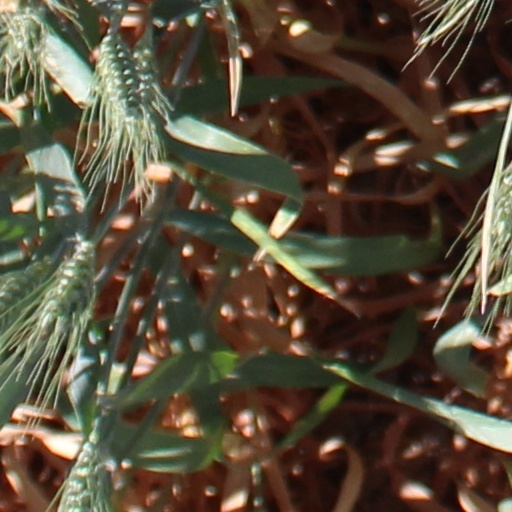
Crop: wheat